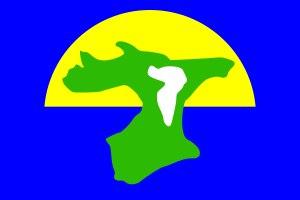
Les îles Chatham sont un archipel néo-zélandais situé à environ 800 kilomètres à l'est de l'île du Sud et baigné par l'océan Pacifique Sud. L'archipel compte une dizaine d'îles dans un rayon d'une quarantaine de kilomètres mais seules deux sont habitées : l'île Chatham, la plus grande, et l'île Pitt.